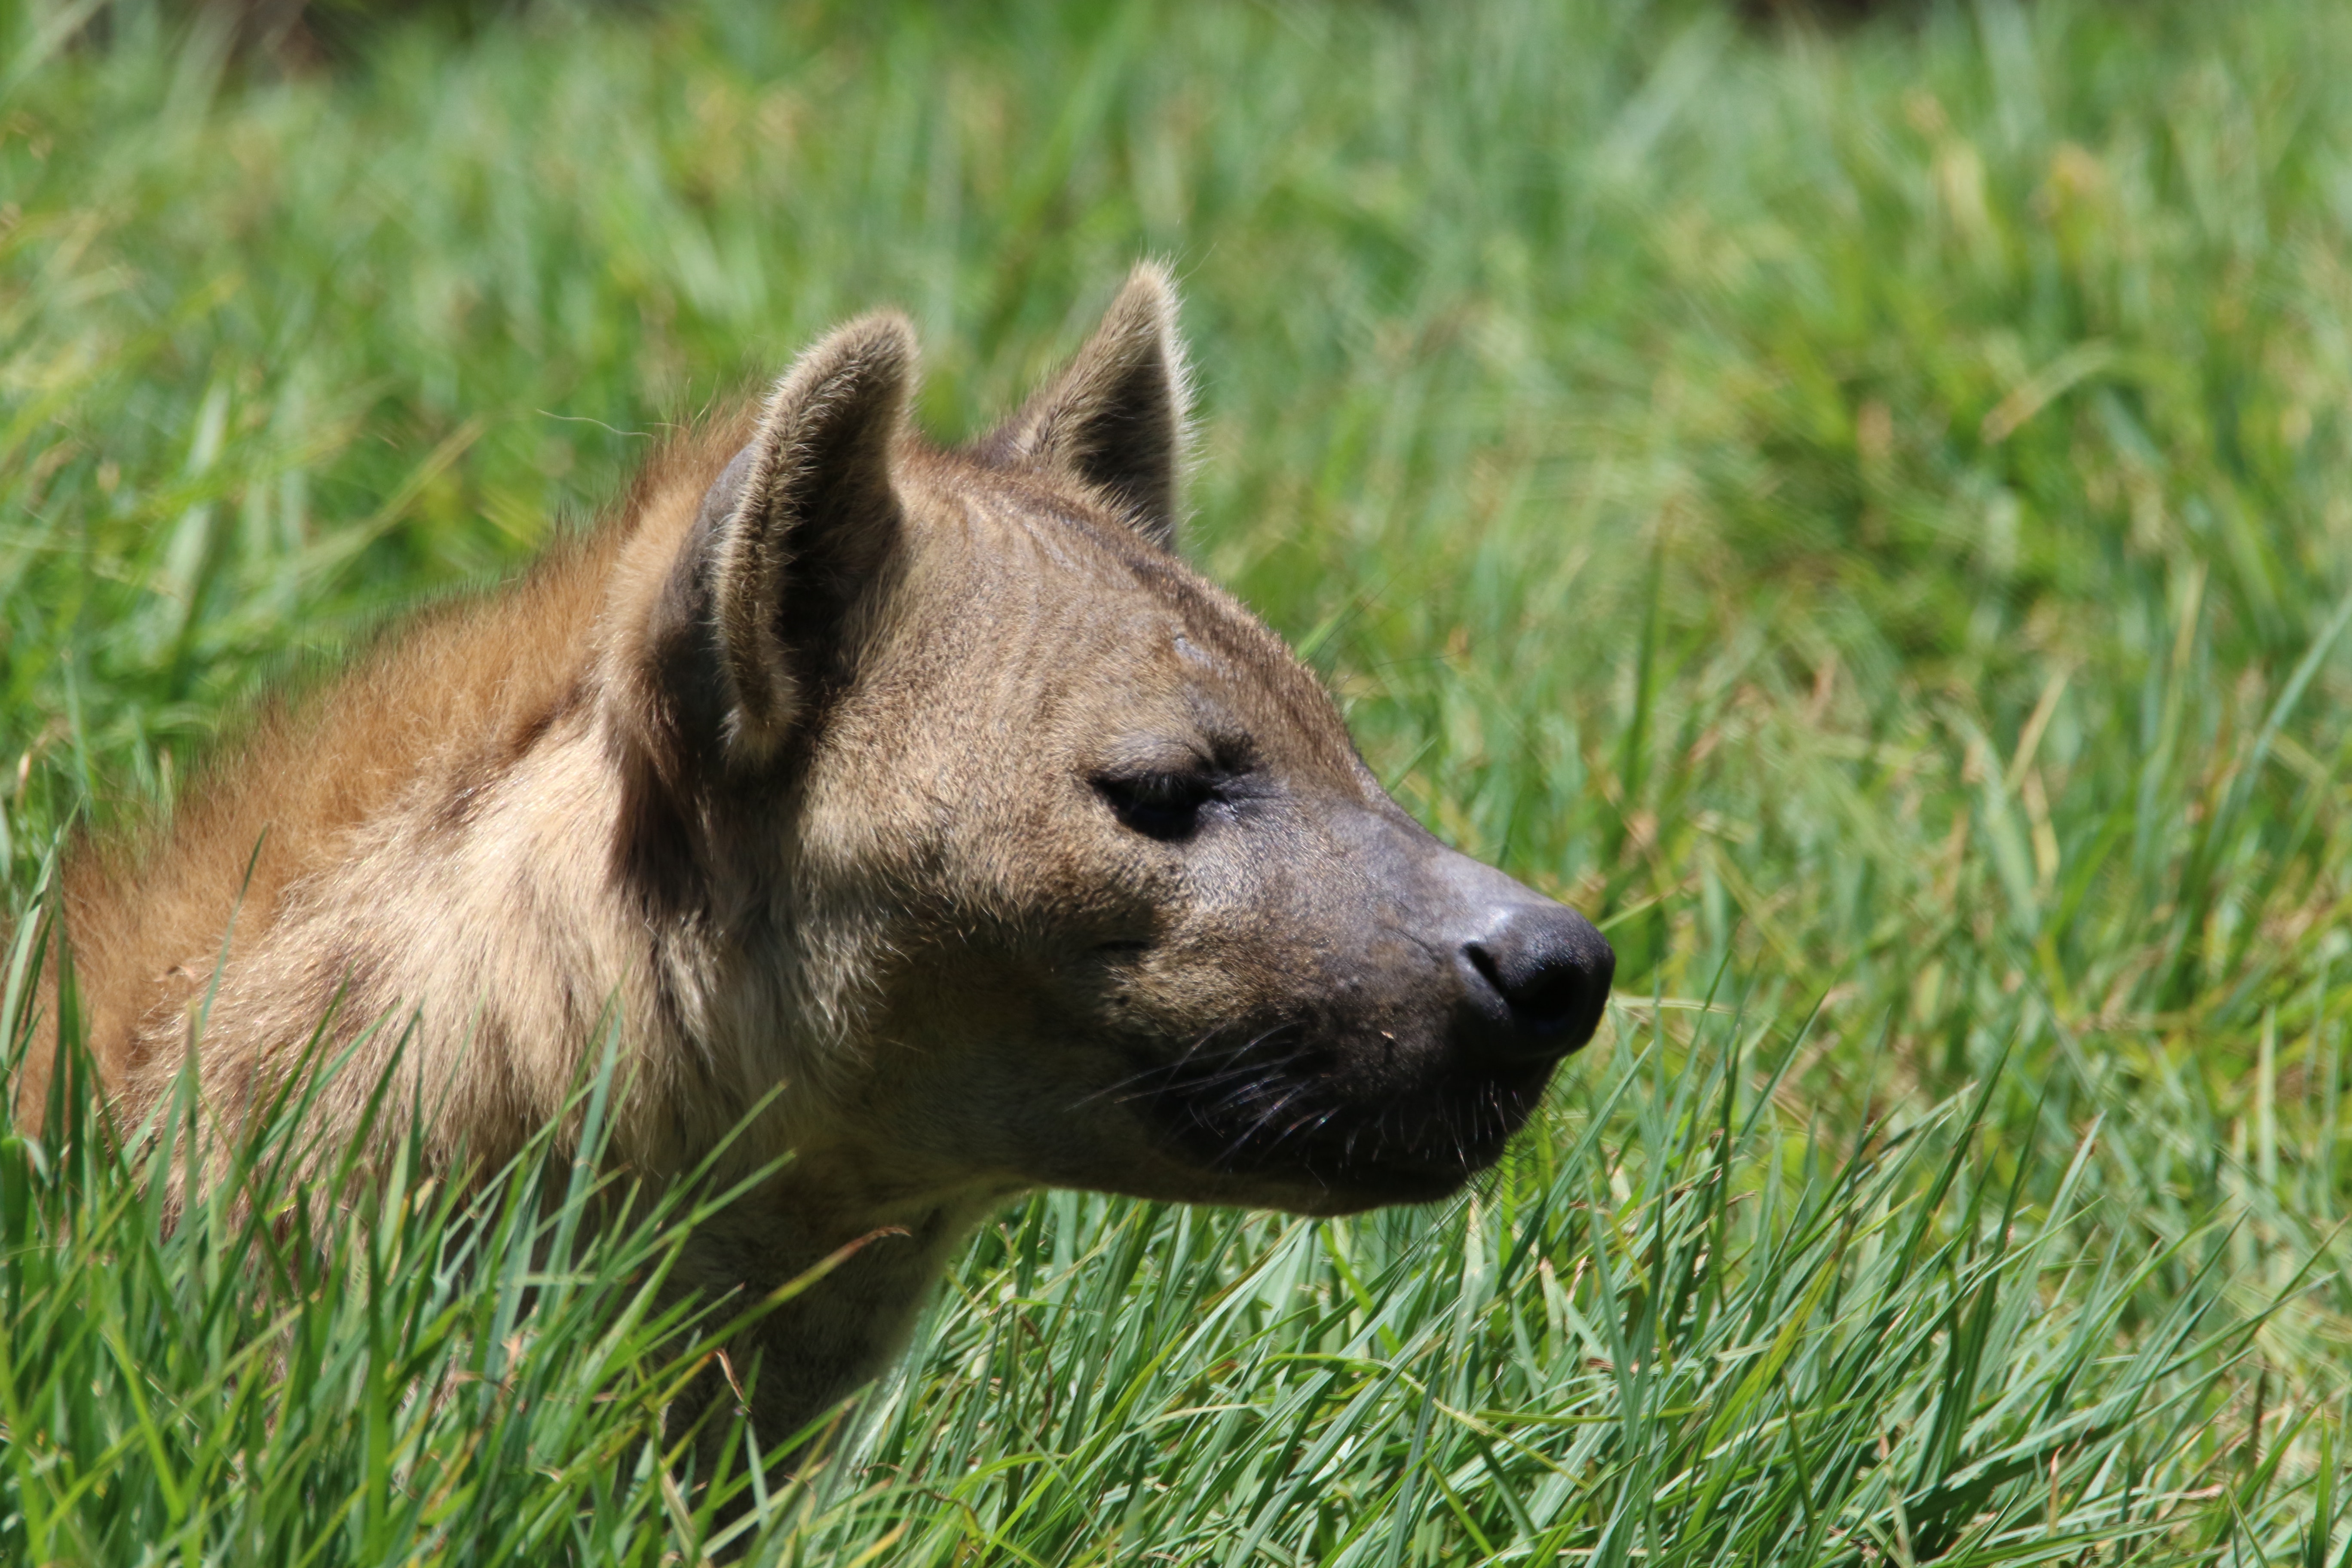
mammal, vertebrate, wildlife, terrestrial animal, spotted hyena, hyena, grass, snout, grassland, carnivore, plant